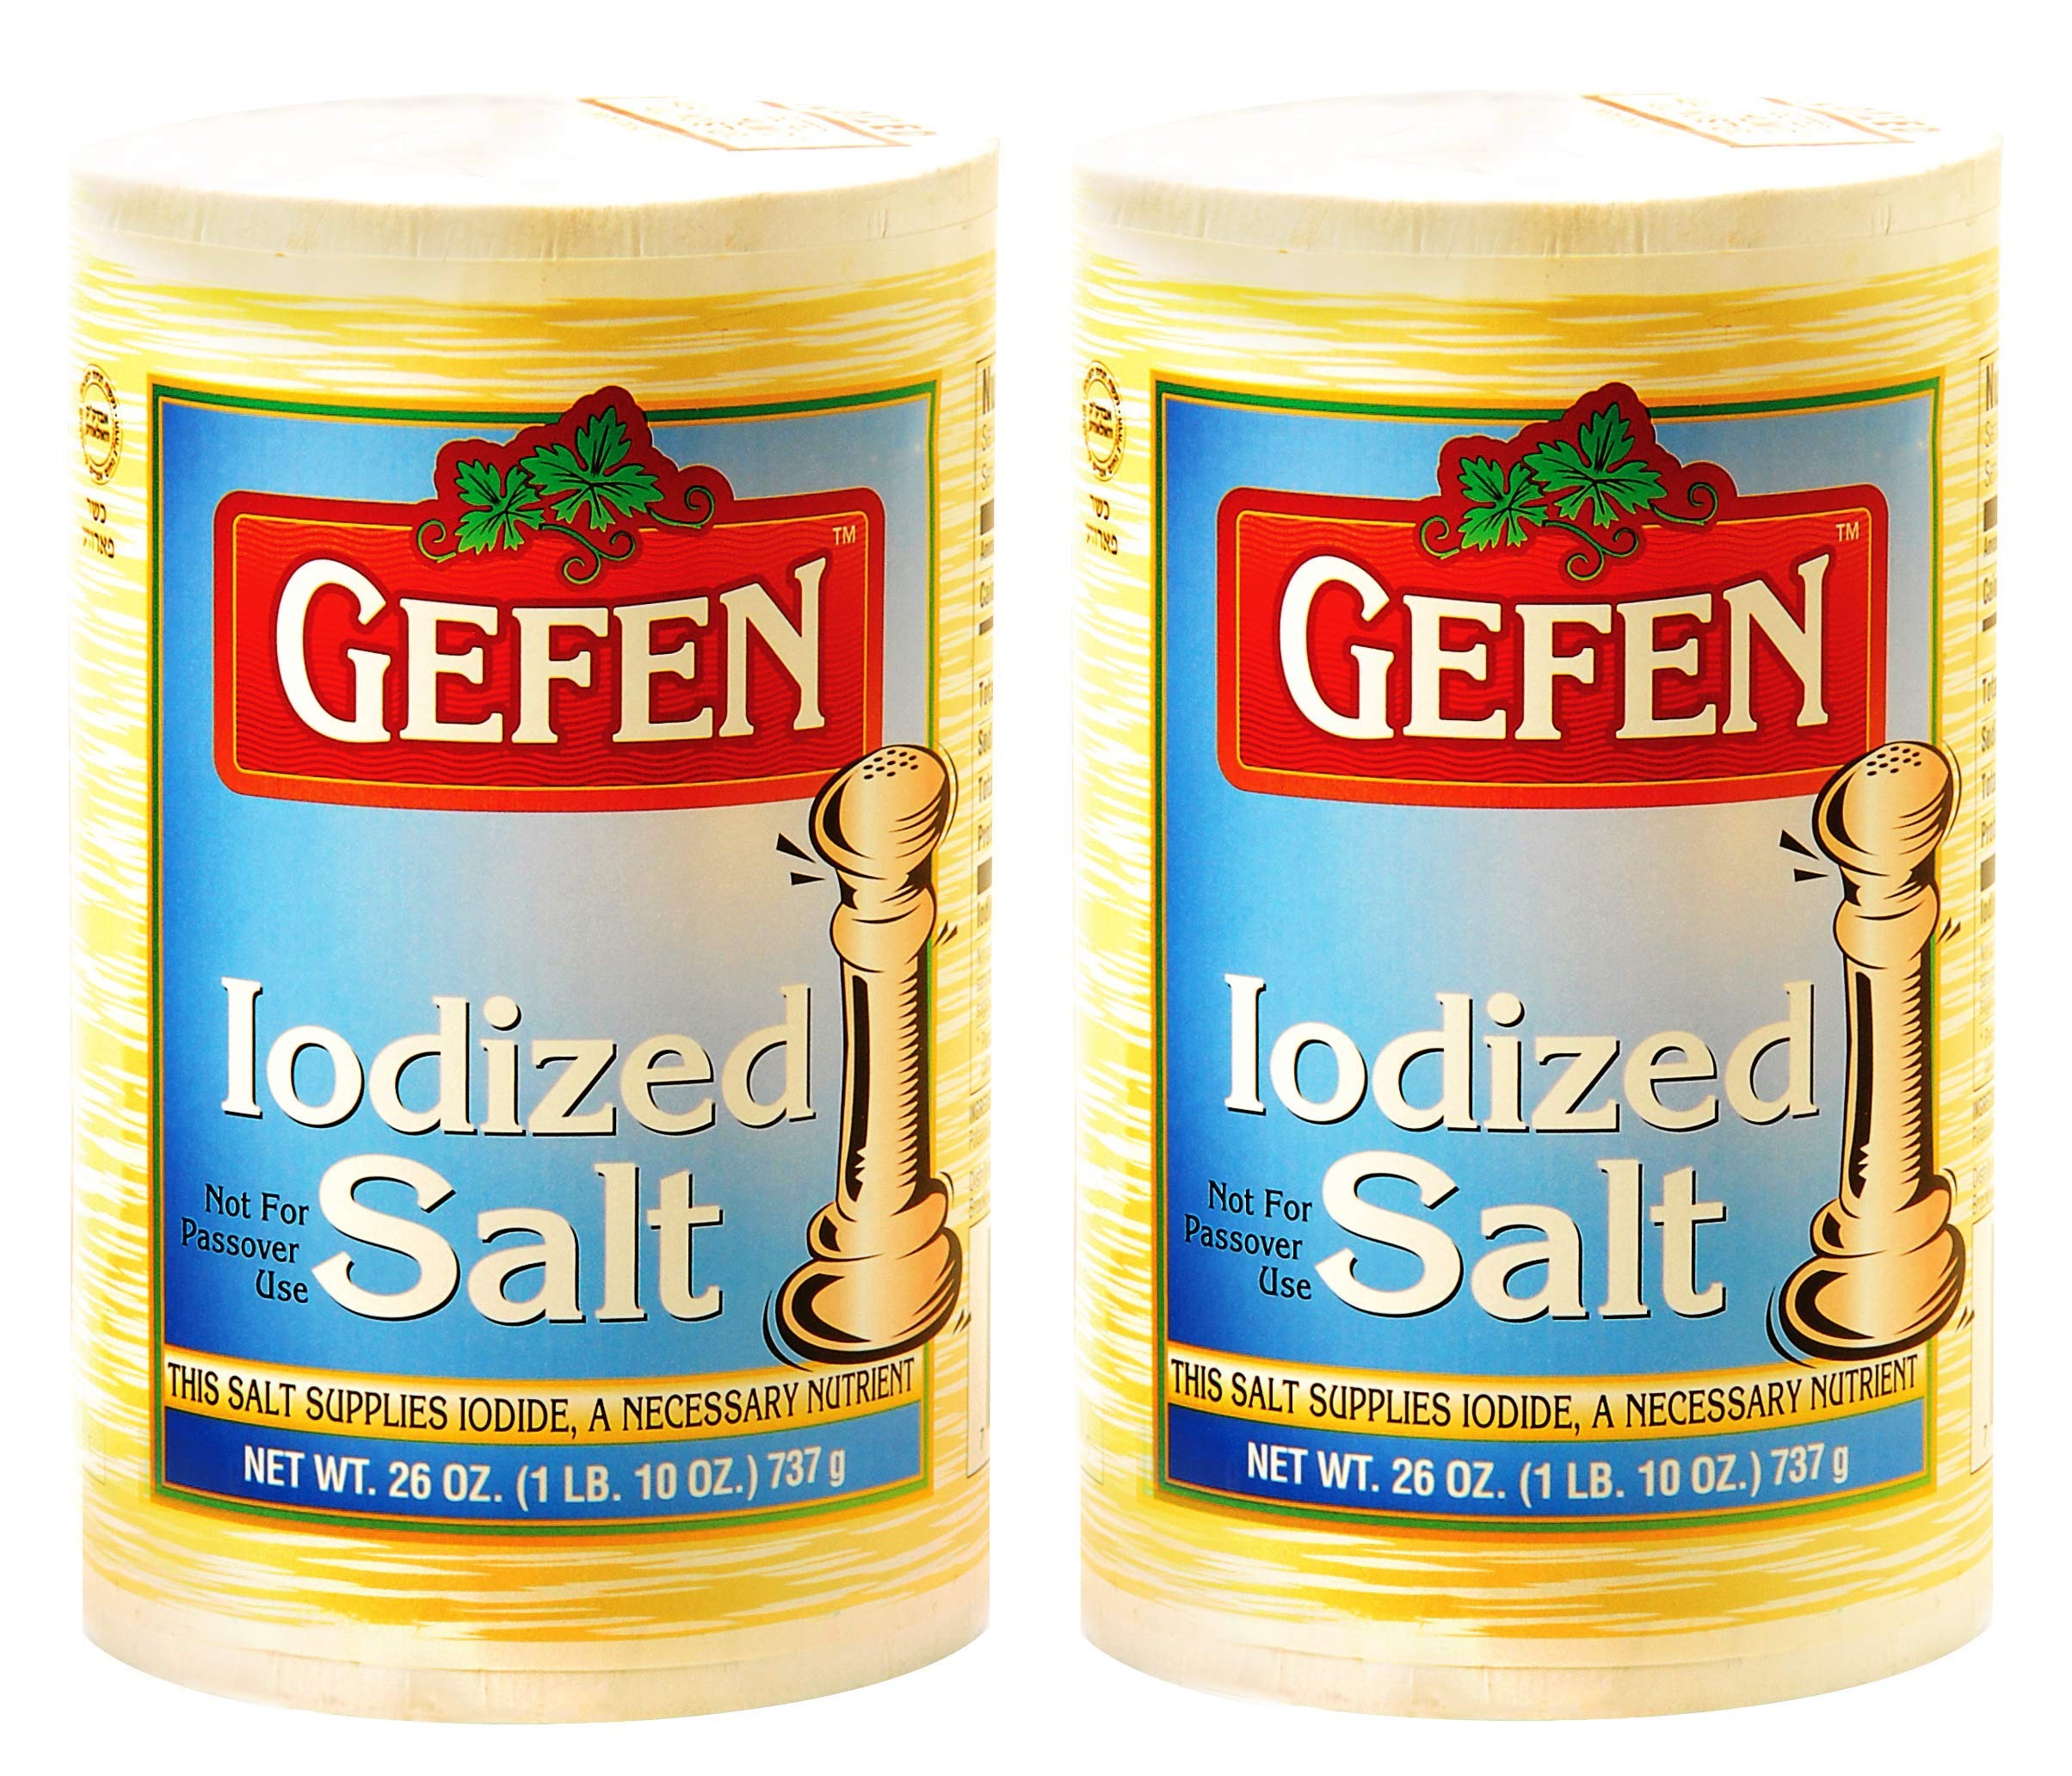
Item Name: Gefen Iodized Salt 26oz (2 Pack, Total 3.25 Pounds) Easy Pour Spout Canister, Product of the USA , Certified Kosher
Bullet Point 1: PREMIUM QUALITY- High Quality Salt With Iodine Nutrient Added
Bullet Point 2: CONVENIENT- The Pour Spout Makes it Easy to Pour or Refill Your Salt Shaker
Bullet Point 3: VERSATILE- Perfect for all your Cooking and Baking Need
Bullet Point 4: CERTIFIED- Certified Kosher for Year Round Use Excluding Passover
Product Description: Gefen Iodized Salt is a premium salt product proudly made in the USA. Our Salt is certified Kosher for year round use excluding Passover.
Value: 52.0
Unit: Ounce

Price: 9.99